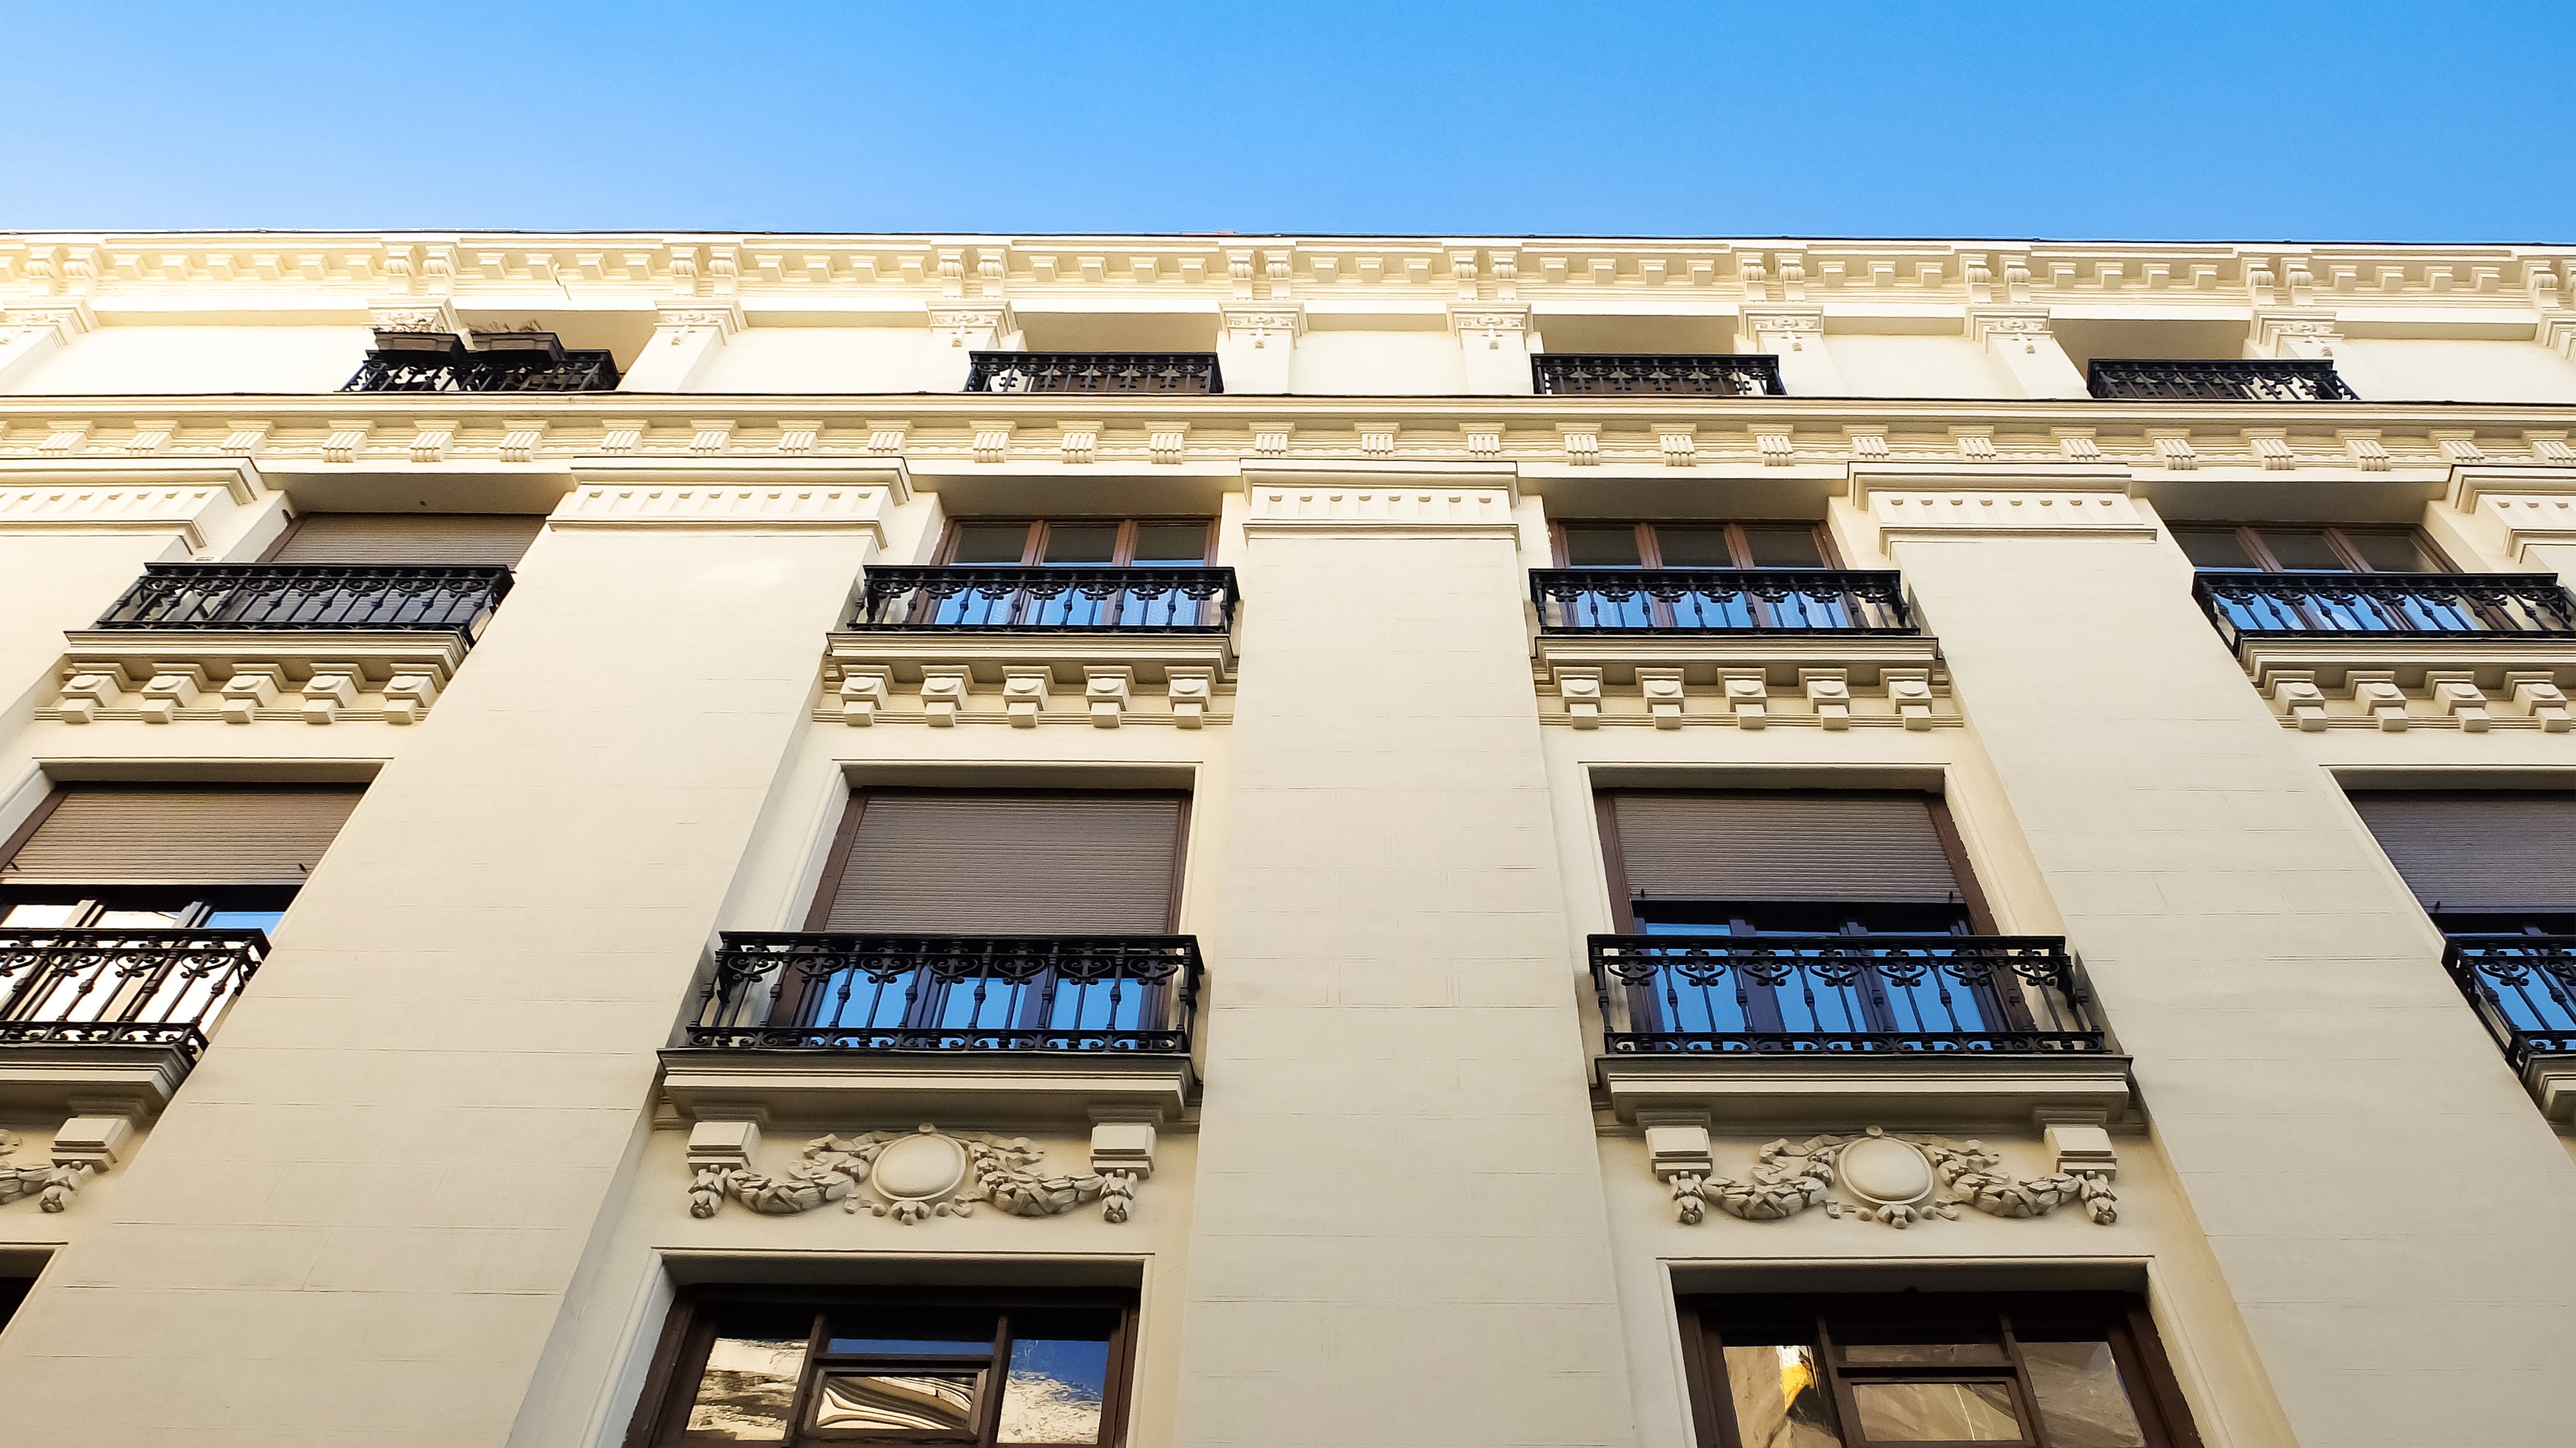
architecture, town, building, city, downtown, facade, spain, madrid, condominium, urban area, human settlement